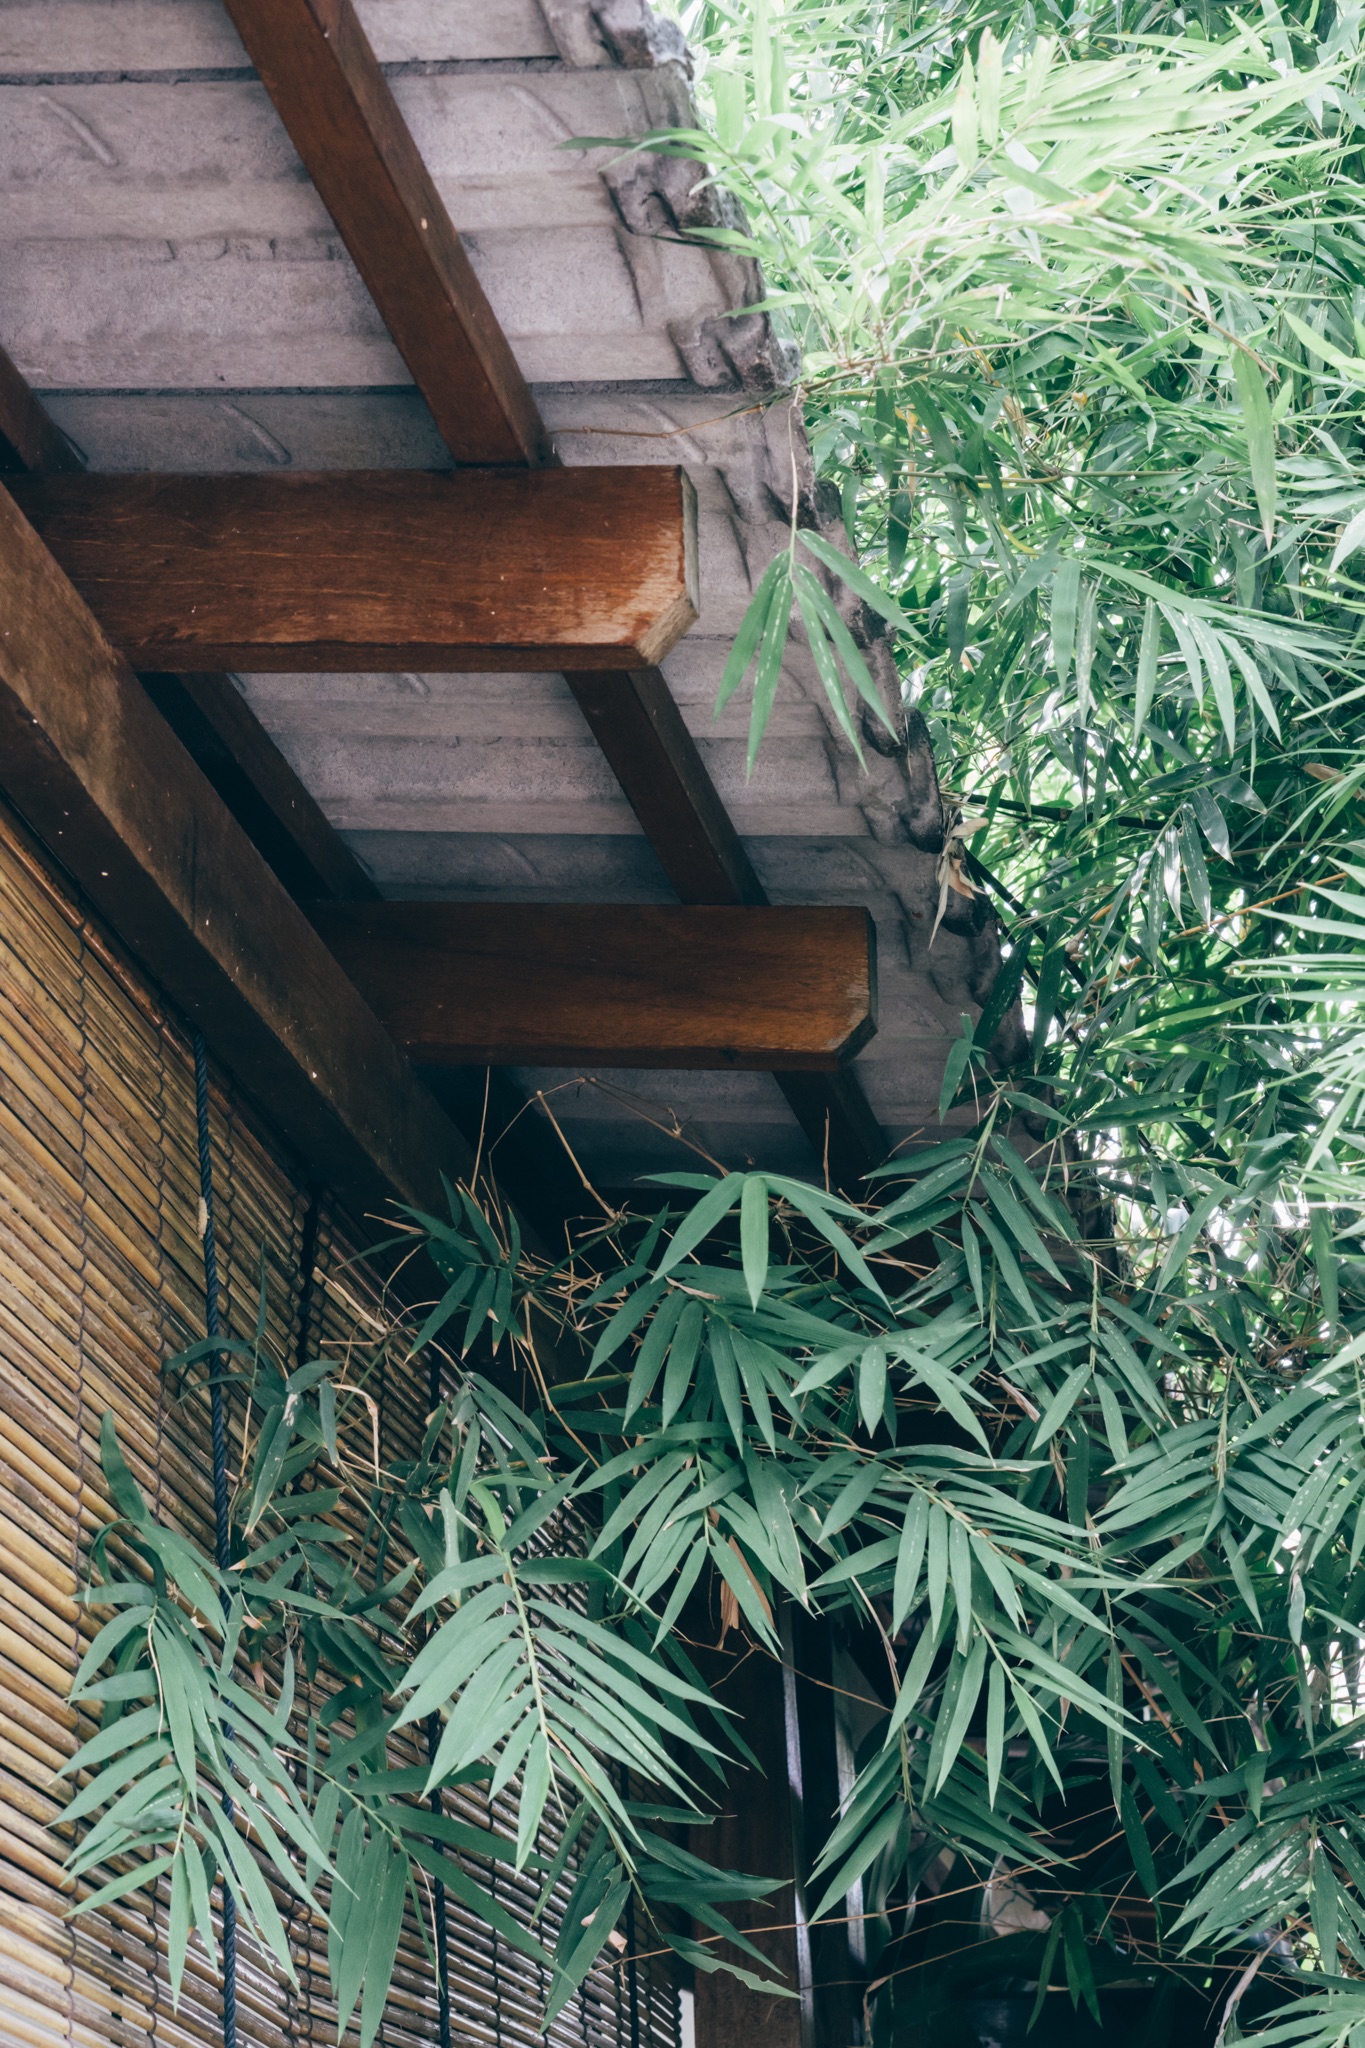
tree, branch, plant, leaf, green, garden, arecales